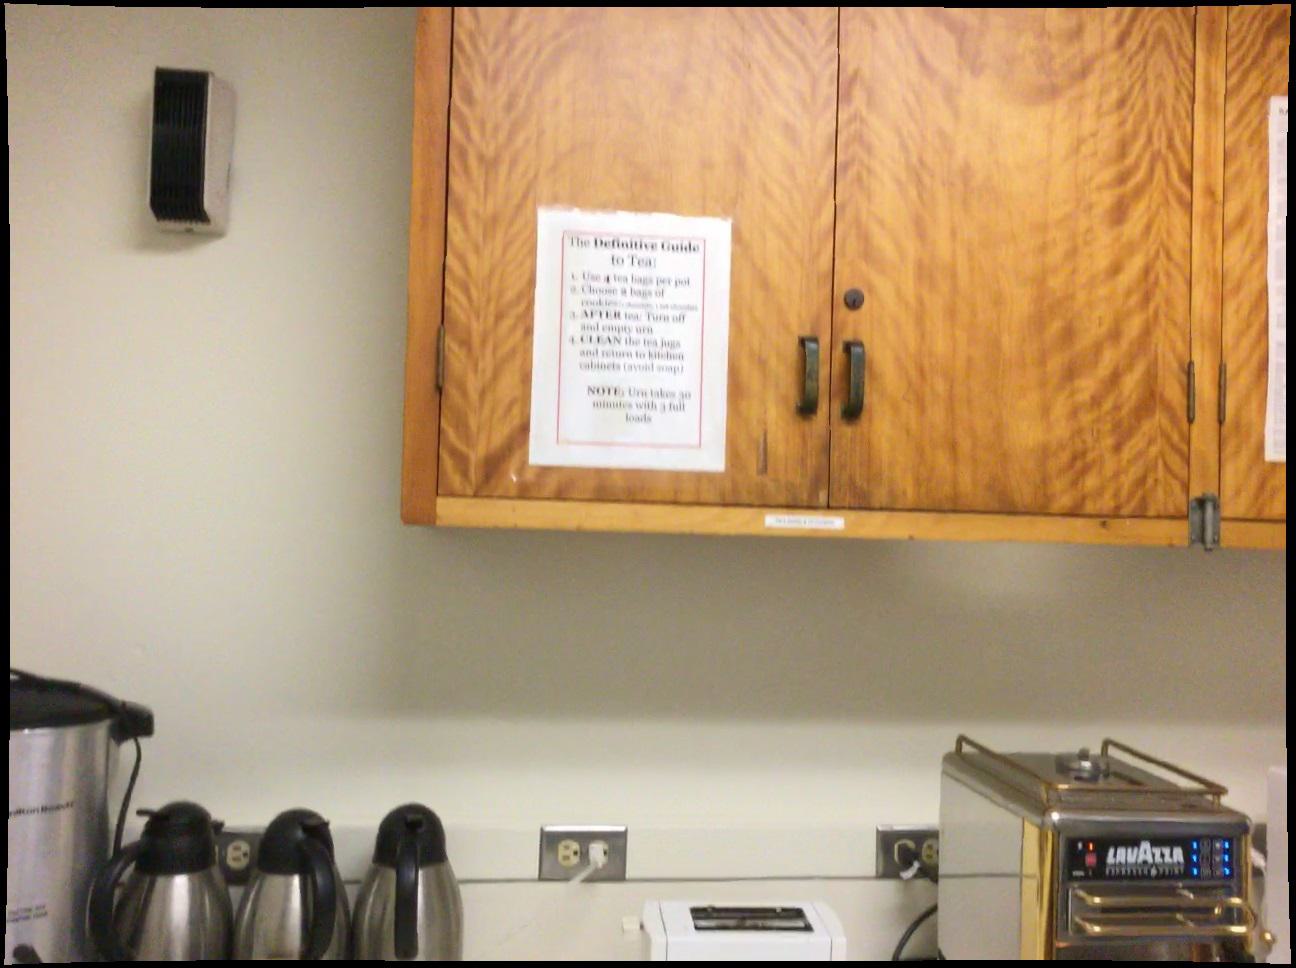
Question: Is the paper below the box from the camera's perspective? Final answer should be yes or no.
Answer: No